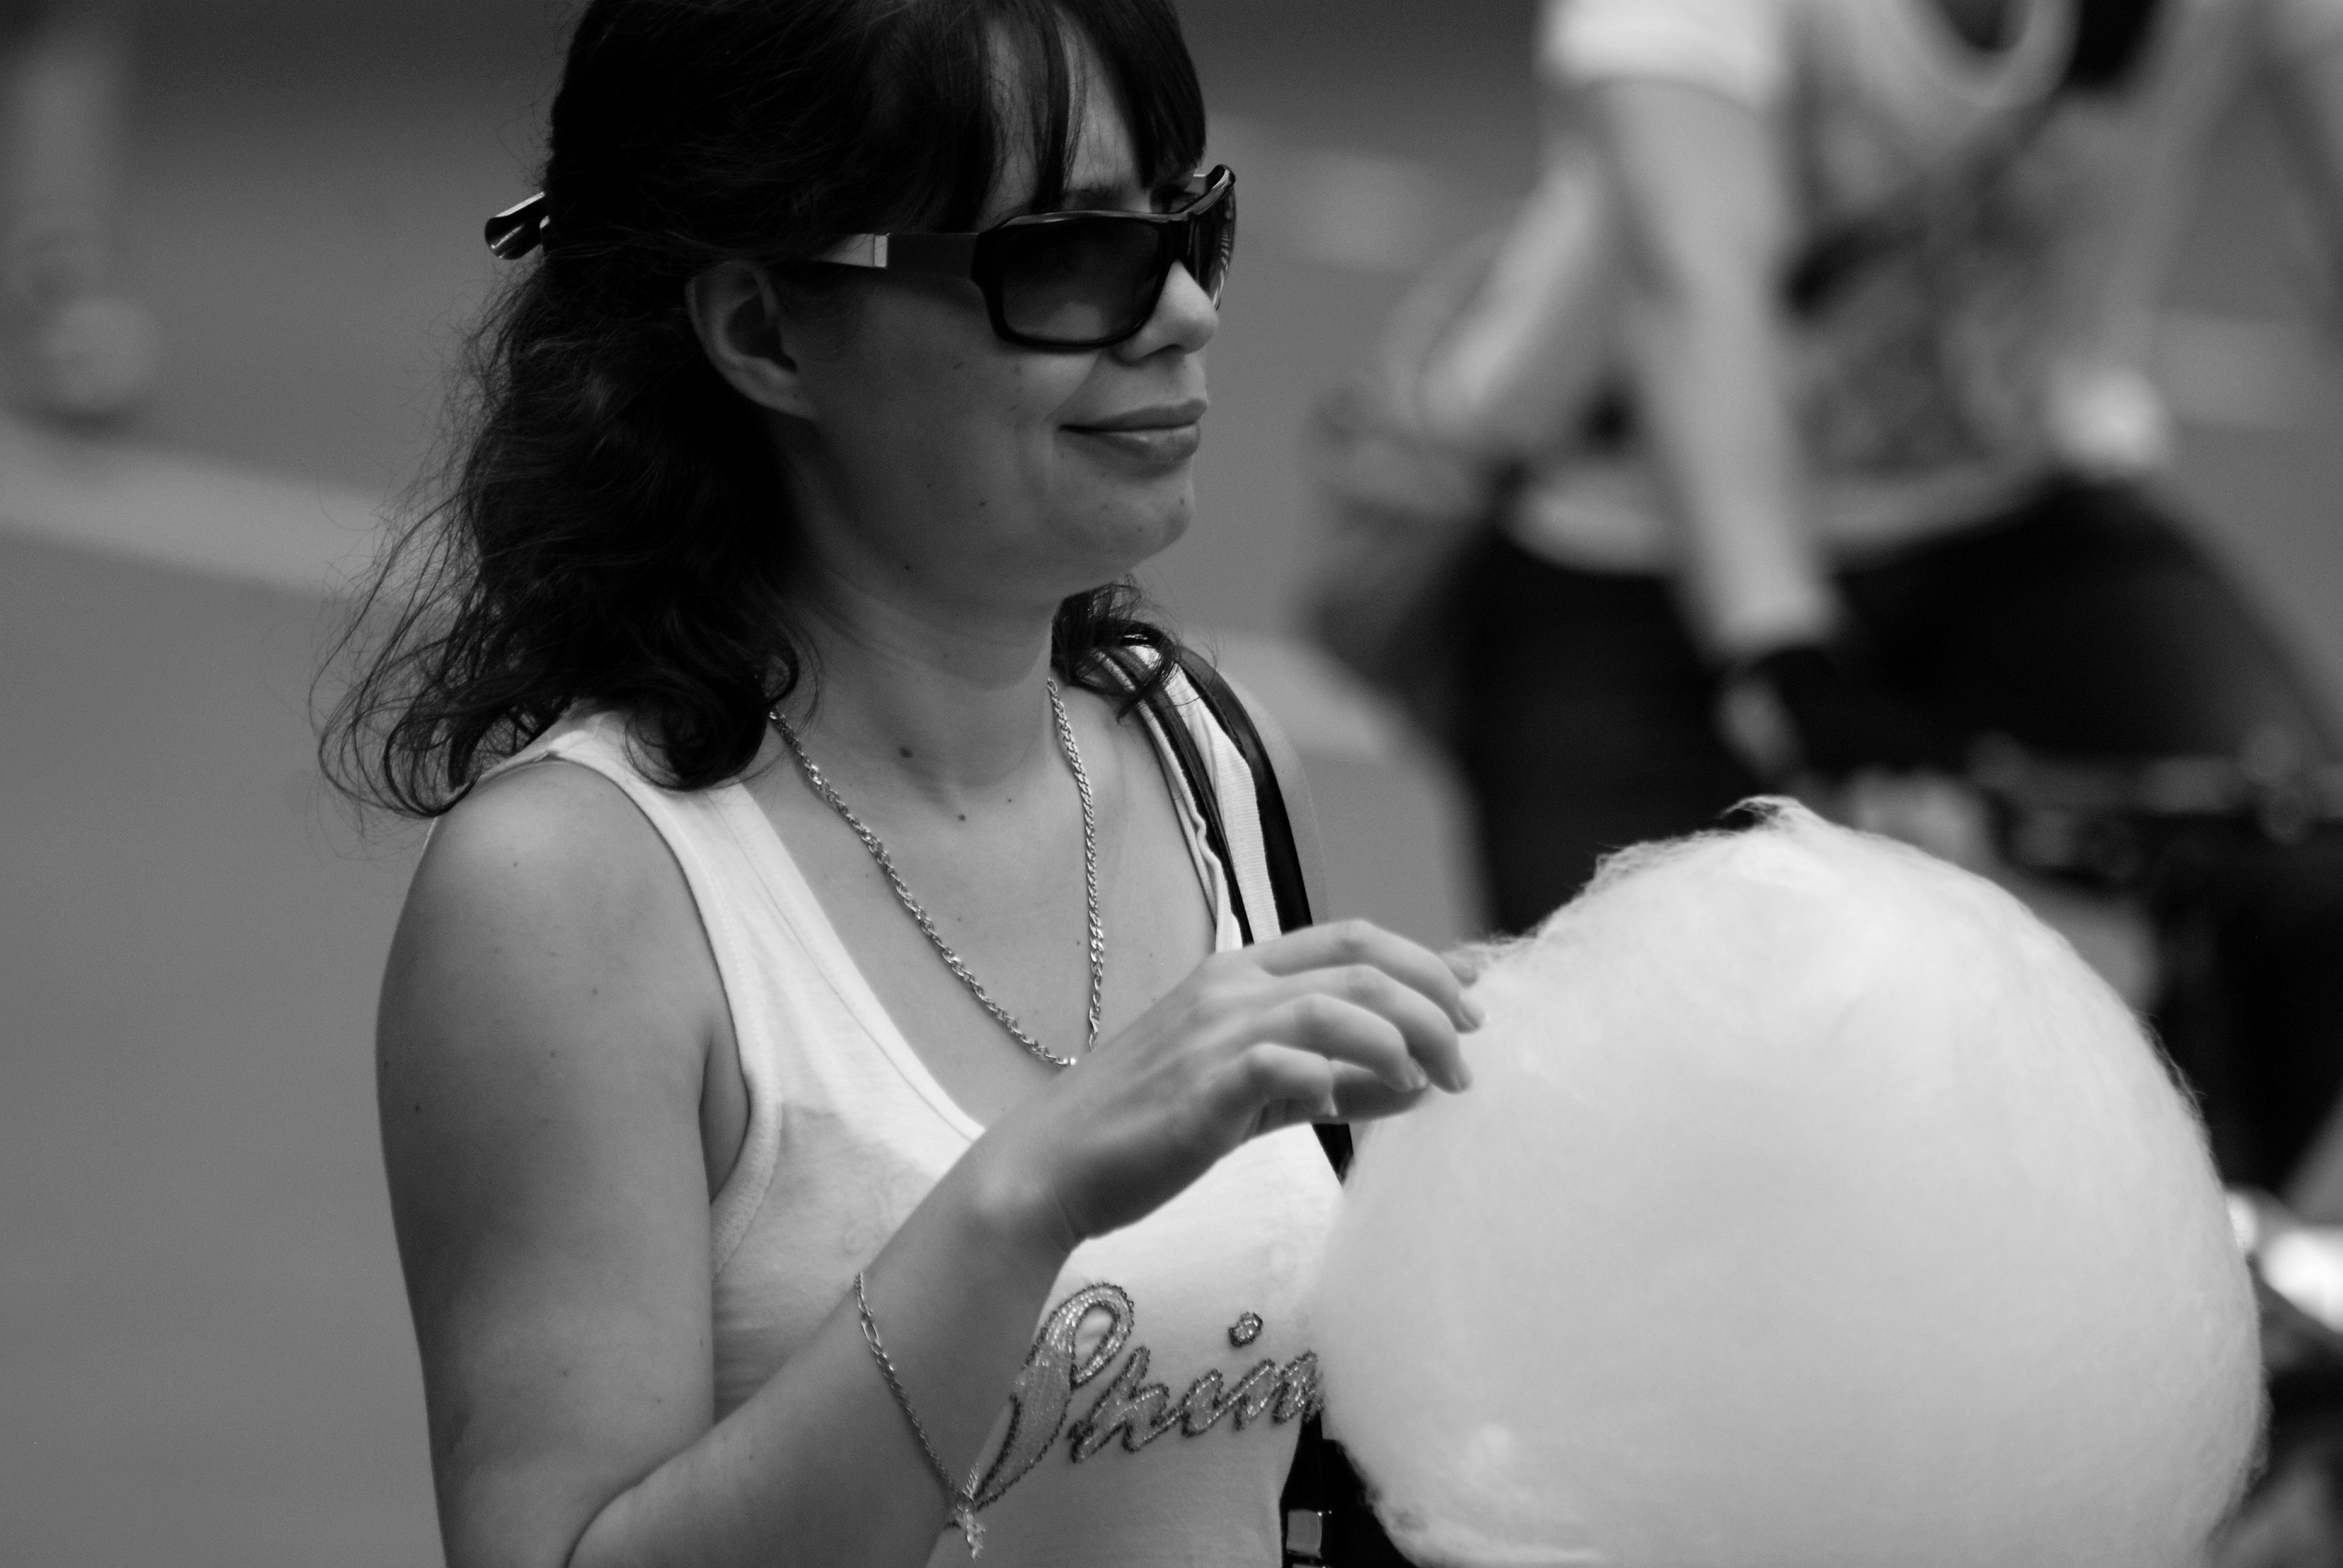
person, black and white, people, girl, woman, white, street, photography, portrait, model, nikon, black, monochrome, lady, bride, smile, bw, blackandwhite, blackwhite, candid, girls, cool image, dress, women, glasses, photograph, beauty, moscow, nikkor, russia, d80, emotion, 70300mm, moskau, nikond80, moscou, 70300mmf4556gvr, photo shoot, monochrome photography, portrait photography